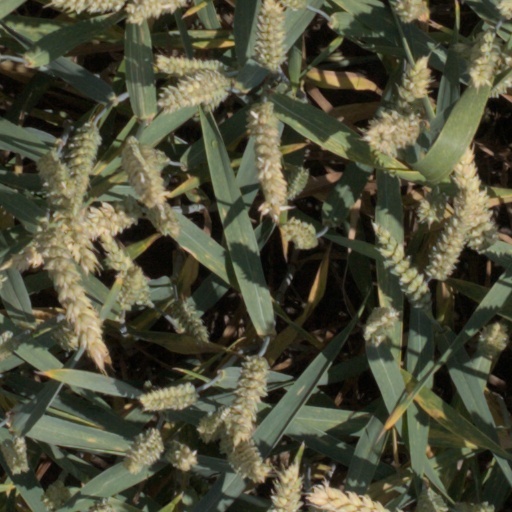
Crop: wheat